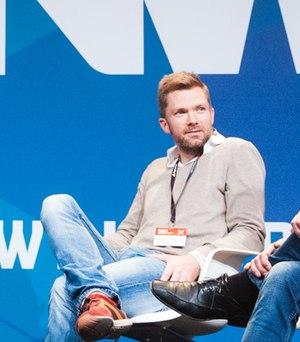
Uplike est une application française de partage et de gestion de favoris web et de contenus, créée par Emmanuel Françoise en 2012.